Stanley Cup

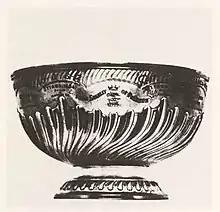
The first Stanley Cup

Stanley appointed Sheriff John Sweetland and Philip D. Ross (who went on to serve an unsurpassed 56 years) as trustees of the Cup. Sweetland and Ross first presented the trophy in 1893 to the Montreal Amateur Athletic Association on behalf of the affiliated Montreal Hockey Club, the champions of the Amateur Hockey Association of Canada (AHAC), since they "defeated all comers during the late season, including the champions of the Ontario Association" (Ottawa). Sweetland and Ross also believed that the AHAC was the top league, and as first-place finishers in the AHAC, Montreal was the best team in Canada. Naturally, the Ottawas were upset by the decision because there had been no challenge games scheduled and because the trustees failed to convey the rules on how the Cup was to be awarded prior to the start of the season.